C. F. W. Walther

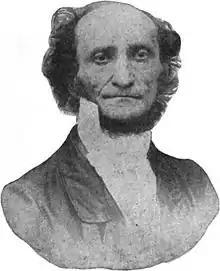

After the fall of Stephan, the group of immigrants was deeply disturbed and unsure whether they were still a Lutheran congregation after having left the authorities and church hierarchy in Germany behind. Walther, who was originally called to be the pastor of a dual parish in the Perry County settlements of Dresden and Johannisberg, struggled over the questions that the laity and other pastors were also asking. In April 1841, soon after his brother Otto Herman, who was pastor of the congregation in St. Louis, had died, a public debate was held between Walther and attorney Marbach, one of the lay leaders of the settlers, in what is known as the "Altenburg Debate". Walther convinced Marbach and most of the other colonists that they could validly consider themselves to be a church. He then accepted the call to his brother's congregation in St. Louis, Trinity Lutheran Church, and served that congregation from May 1841 until his death.